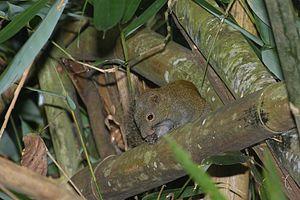
Callosciurus caniceps est une espèce de rongeurs. C'est un écureuil de la famille des sciuridés.